Oxygen (Miller novel)

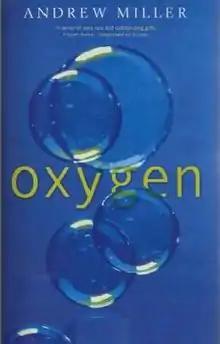

Oxygen is the third novel by English author, Andrew Miller, released on 6 September 2001 through Sceptre. Although the novel received mixed reviews, it was shortlisted for both a Man Booker Prize and a Whitbread Award in 2001.